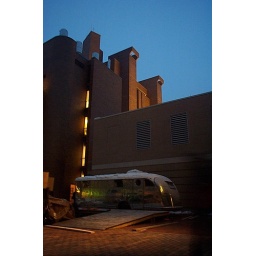
clear skies over plant sciences